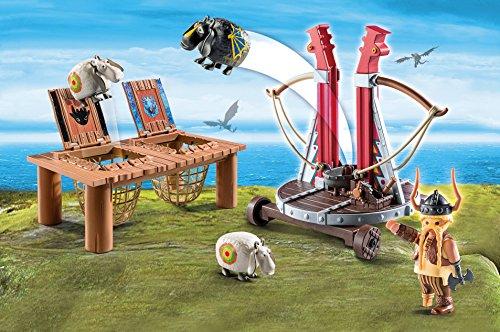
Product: PLAYMOBIL How to Train Your Dragon Gobber The Belch with Sheep Sling
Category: Toys & Games | Toy Figures & Playsets | Playsets & Vehicles | Playsets
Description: Set includes gobber, sheep catapult, marked baskets, two white sheep, one black sheep, and lots of other accessories.
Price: $39.99
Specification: ProductDimensions:11.2x9.8x3.7inches|ItemWeight:0.32ounces|ShippingWeight:1.1pounds(Viewshippingratesandpolicies)|ASIN:B079N2S8PN|Itemmodelnumber:9461|Manufacturerrecommendedage:4-10years